Mary Millicent Miller

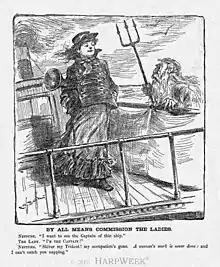
Political cartoon from "Harper's Weekly" promoting issuing women steamboat master licenses

Miller passed the examinations and was formally granted her master's license on February 16, 1884, at the age of thirty-eight. That same day, Harper's Weekly ran a cartoon entitled, "By All Means Commission The Ladies" and her picture appeared in the same publication on March 8, 1884. Respected steamboat masters publicly proclaimed her great skill in New Orleans newspapers, while her accomplishment allowed for other females to become steamboat pilots and masters.